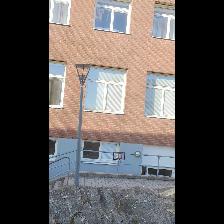
Label: NonHuman